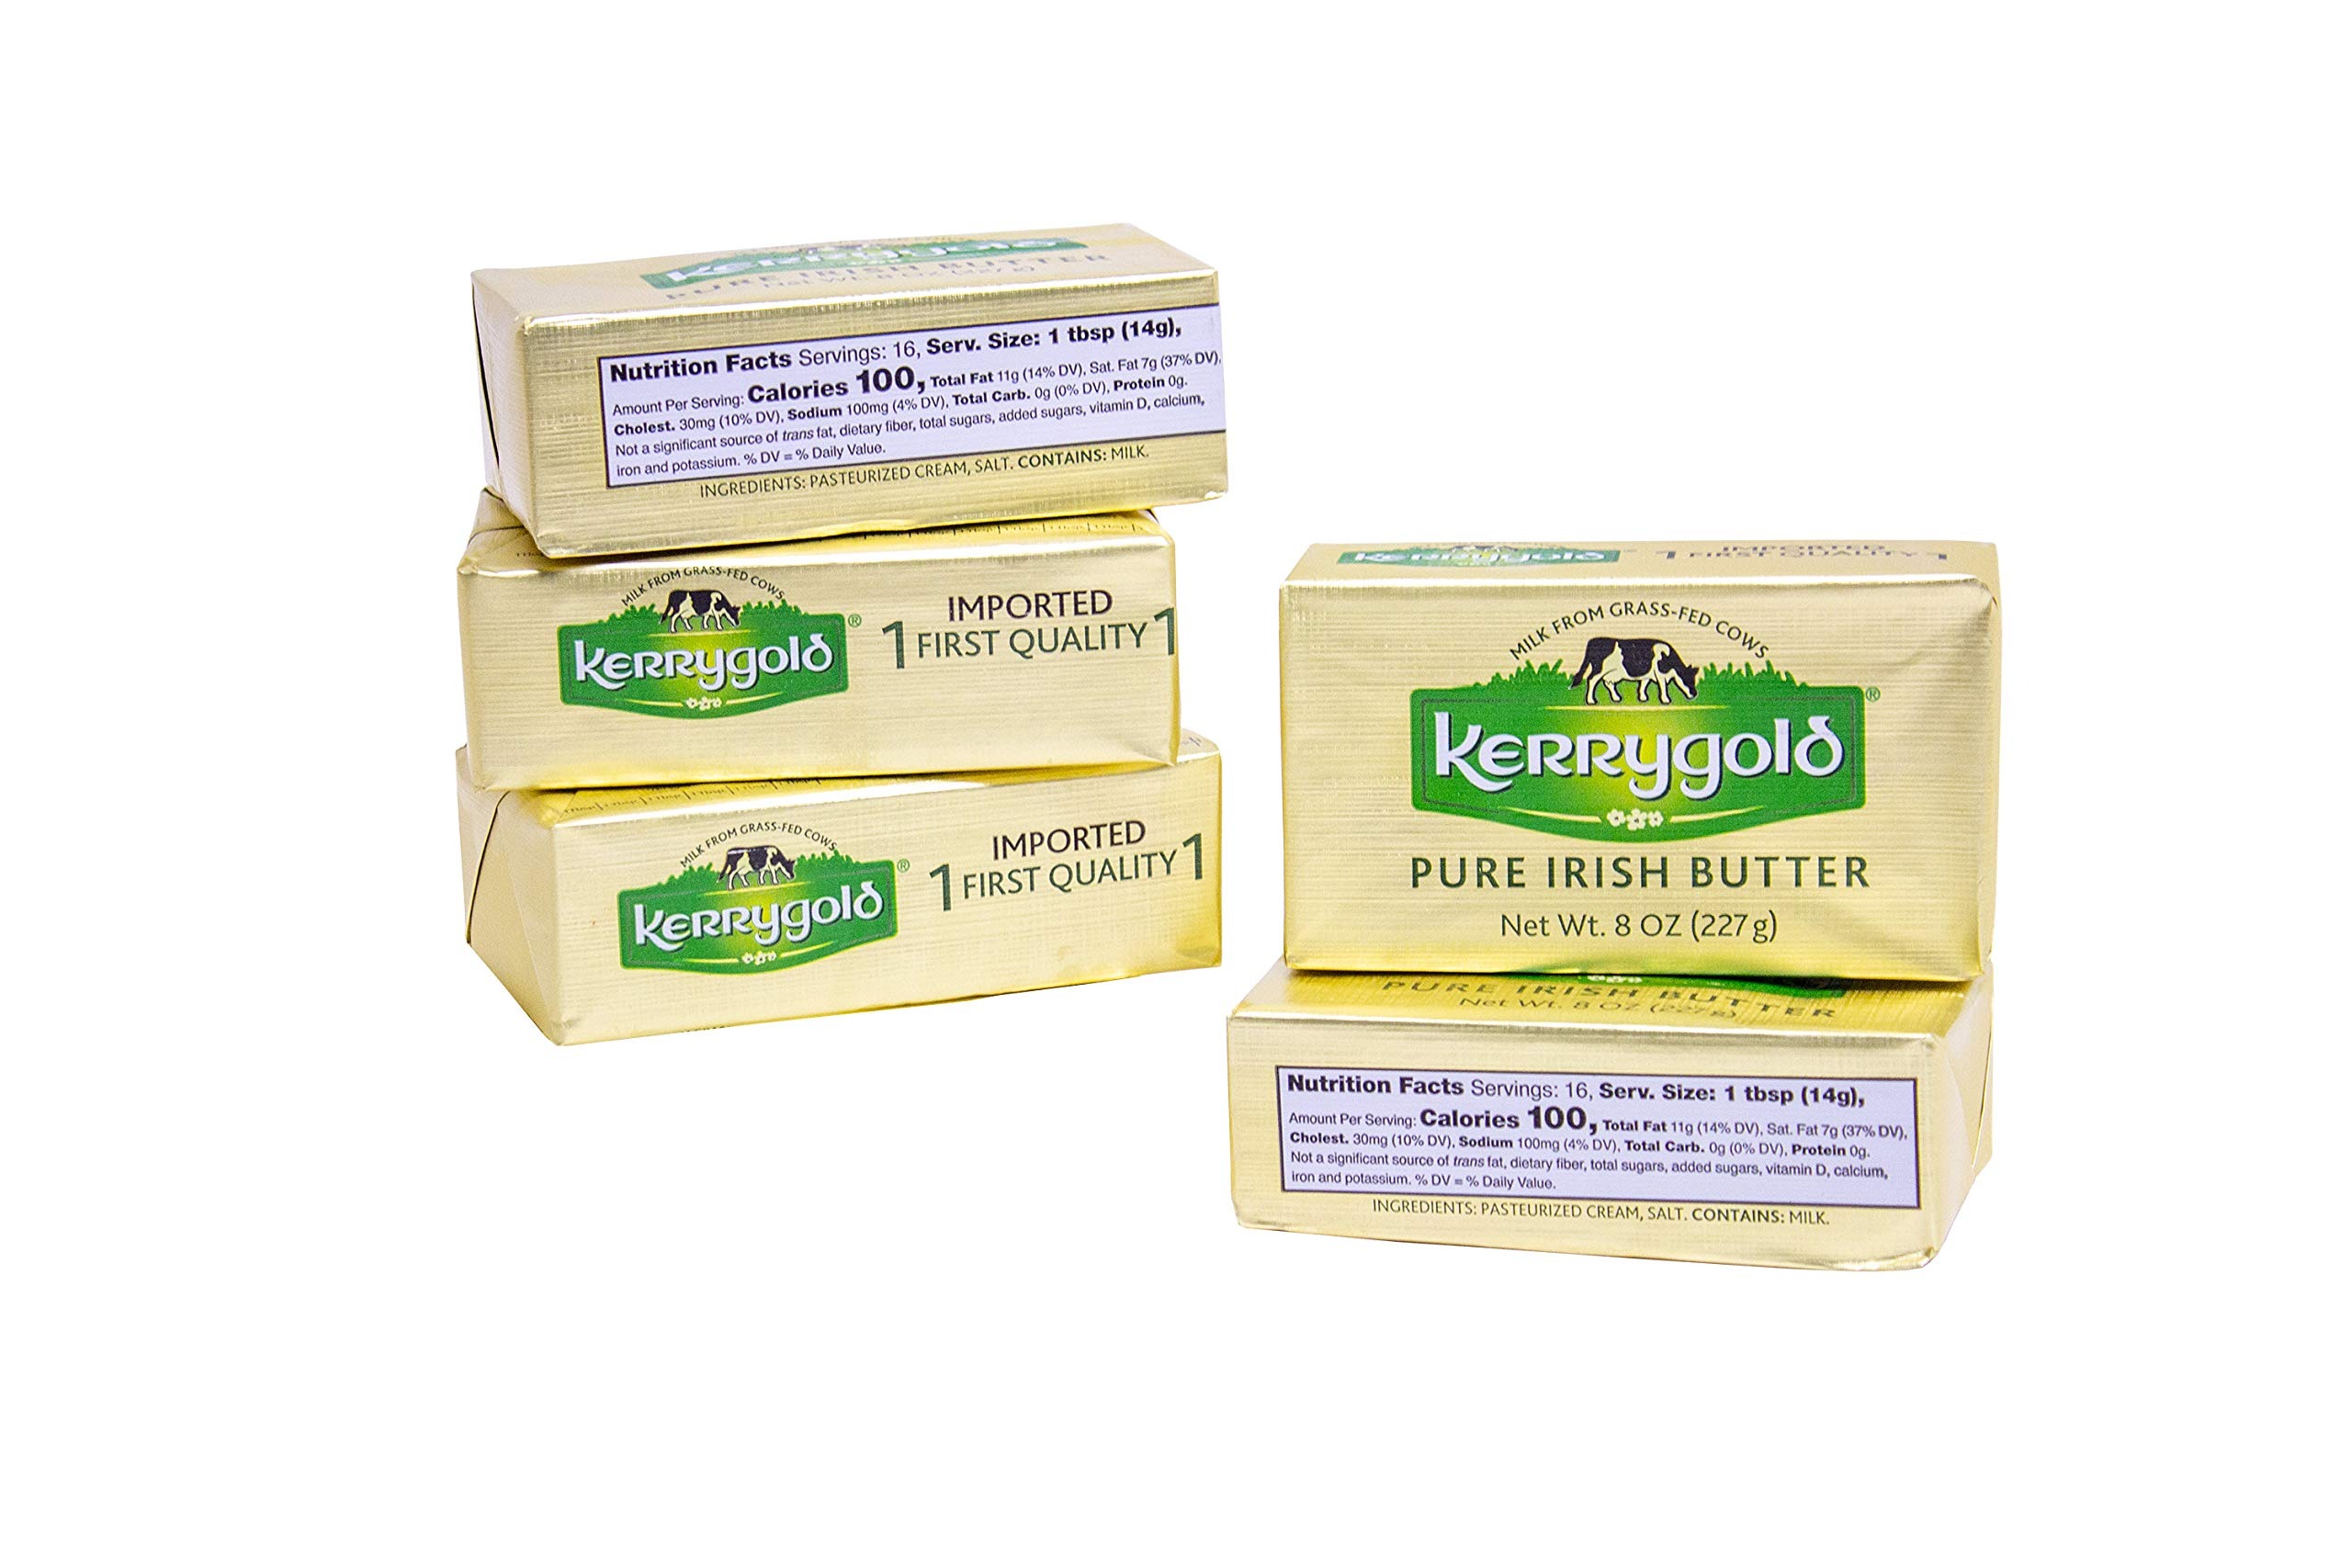
Item Name: Kerrygold Salted Butter, 8 Oz Foil Pack (Pack Of 5)
Bullet Point 1: Kerrygold Pure Irish Salted butter: our European-style Salted butter is made on family farms from the milk of grass-fed cows, for a golden yellow butter that's rich & creamy.
Bullet Point 2: All-natural, all-purpose: Kerrygold Salted butter is a great all-purpose, all-natural butter. Keep a block in your butter dish to spread on fresh bread, or enhance the flavor of your baking & cooking.
Bullet Point 3: Kerrygold Butter: made from the milk of grass-fed cows, our pure Irish butter is rich and soft. From Salted butter to unsalted, garlic and herb to Reduced Fat, Kerrygold Butter elevates your dishes.
Bullet Point 4: More than butter: beloved for our richly flavorful butter, We put the same care and Quality into our all-natural cheese, like our classic Dubliner, aged Cheddar, Swiss, and blarney Castle cheese.
Bullet Point 5: Taste the difference: Kerrygold Butter & Cheese are made with milk from grass-fed cows not treated with rBST or other growth hormones & raised on Irish family dairy farms.
Value: 40.0
Unit: Ounce

Price: 4.77